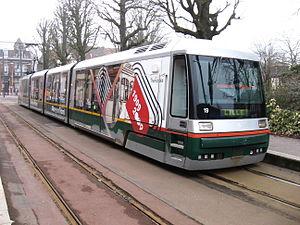
Le Breda VLC pour Veicolo Leggero Cittadino est un tramway construit par Breda C.F.
Le Grand Boulevard est un ensemble de voies de la métropole européenne de Lille qui forme un réseau à trois branches en « Y », reliant Lille à Roubaix et Tourcoing, en rayonnant autour du carrefour du Croisé-Laroche à Marcq-en-Barœul, situé au cœur de l'agglomération.
Les transports en commun de la Métropole Européenne de Lille sont assurés par différents modes et desservent les communes de l'agglomération de Lille. La majorité des trajets est assuré par Ilévia.